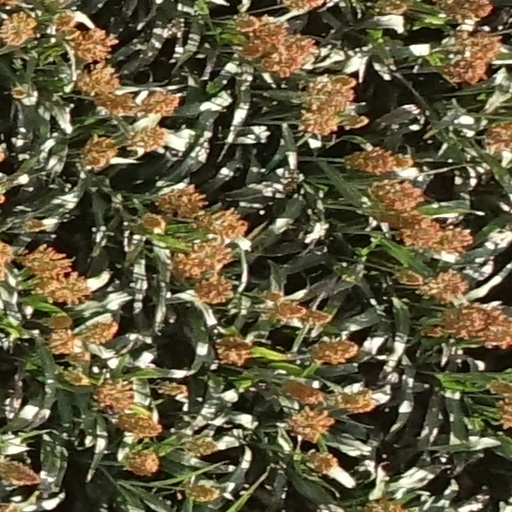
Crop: sorghum